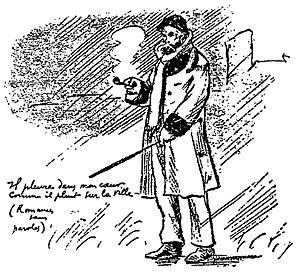
Paul Verlaine est un écrivain et poète français né à Metz le 30 mars 1844 et mort à Paris le 8 janvier 1896.